The Bird in Borrowed Feathers

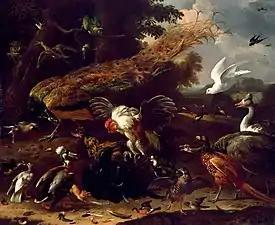
"The Crow Exposed" by Melchior d' Hondecoeter (ca. 1680), oil on canvas, 170.2 × 211.5 cm., Museum of Fine Arts, Houston

The Bird in Borrowed Feathers is a fable of Classical Greek origin usually ascribed to Aesop. It has existed in numerous different versions between that time and the Middle Ages, going by various titles and generally involving members of the corvid family. The lesson to be learned from it has also varied, depending on the context in which it was told. Several idioms derive from the fable.